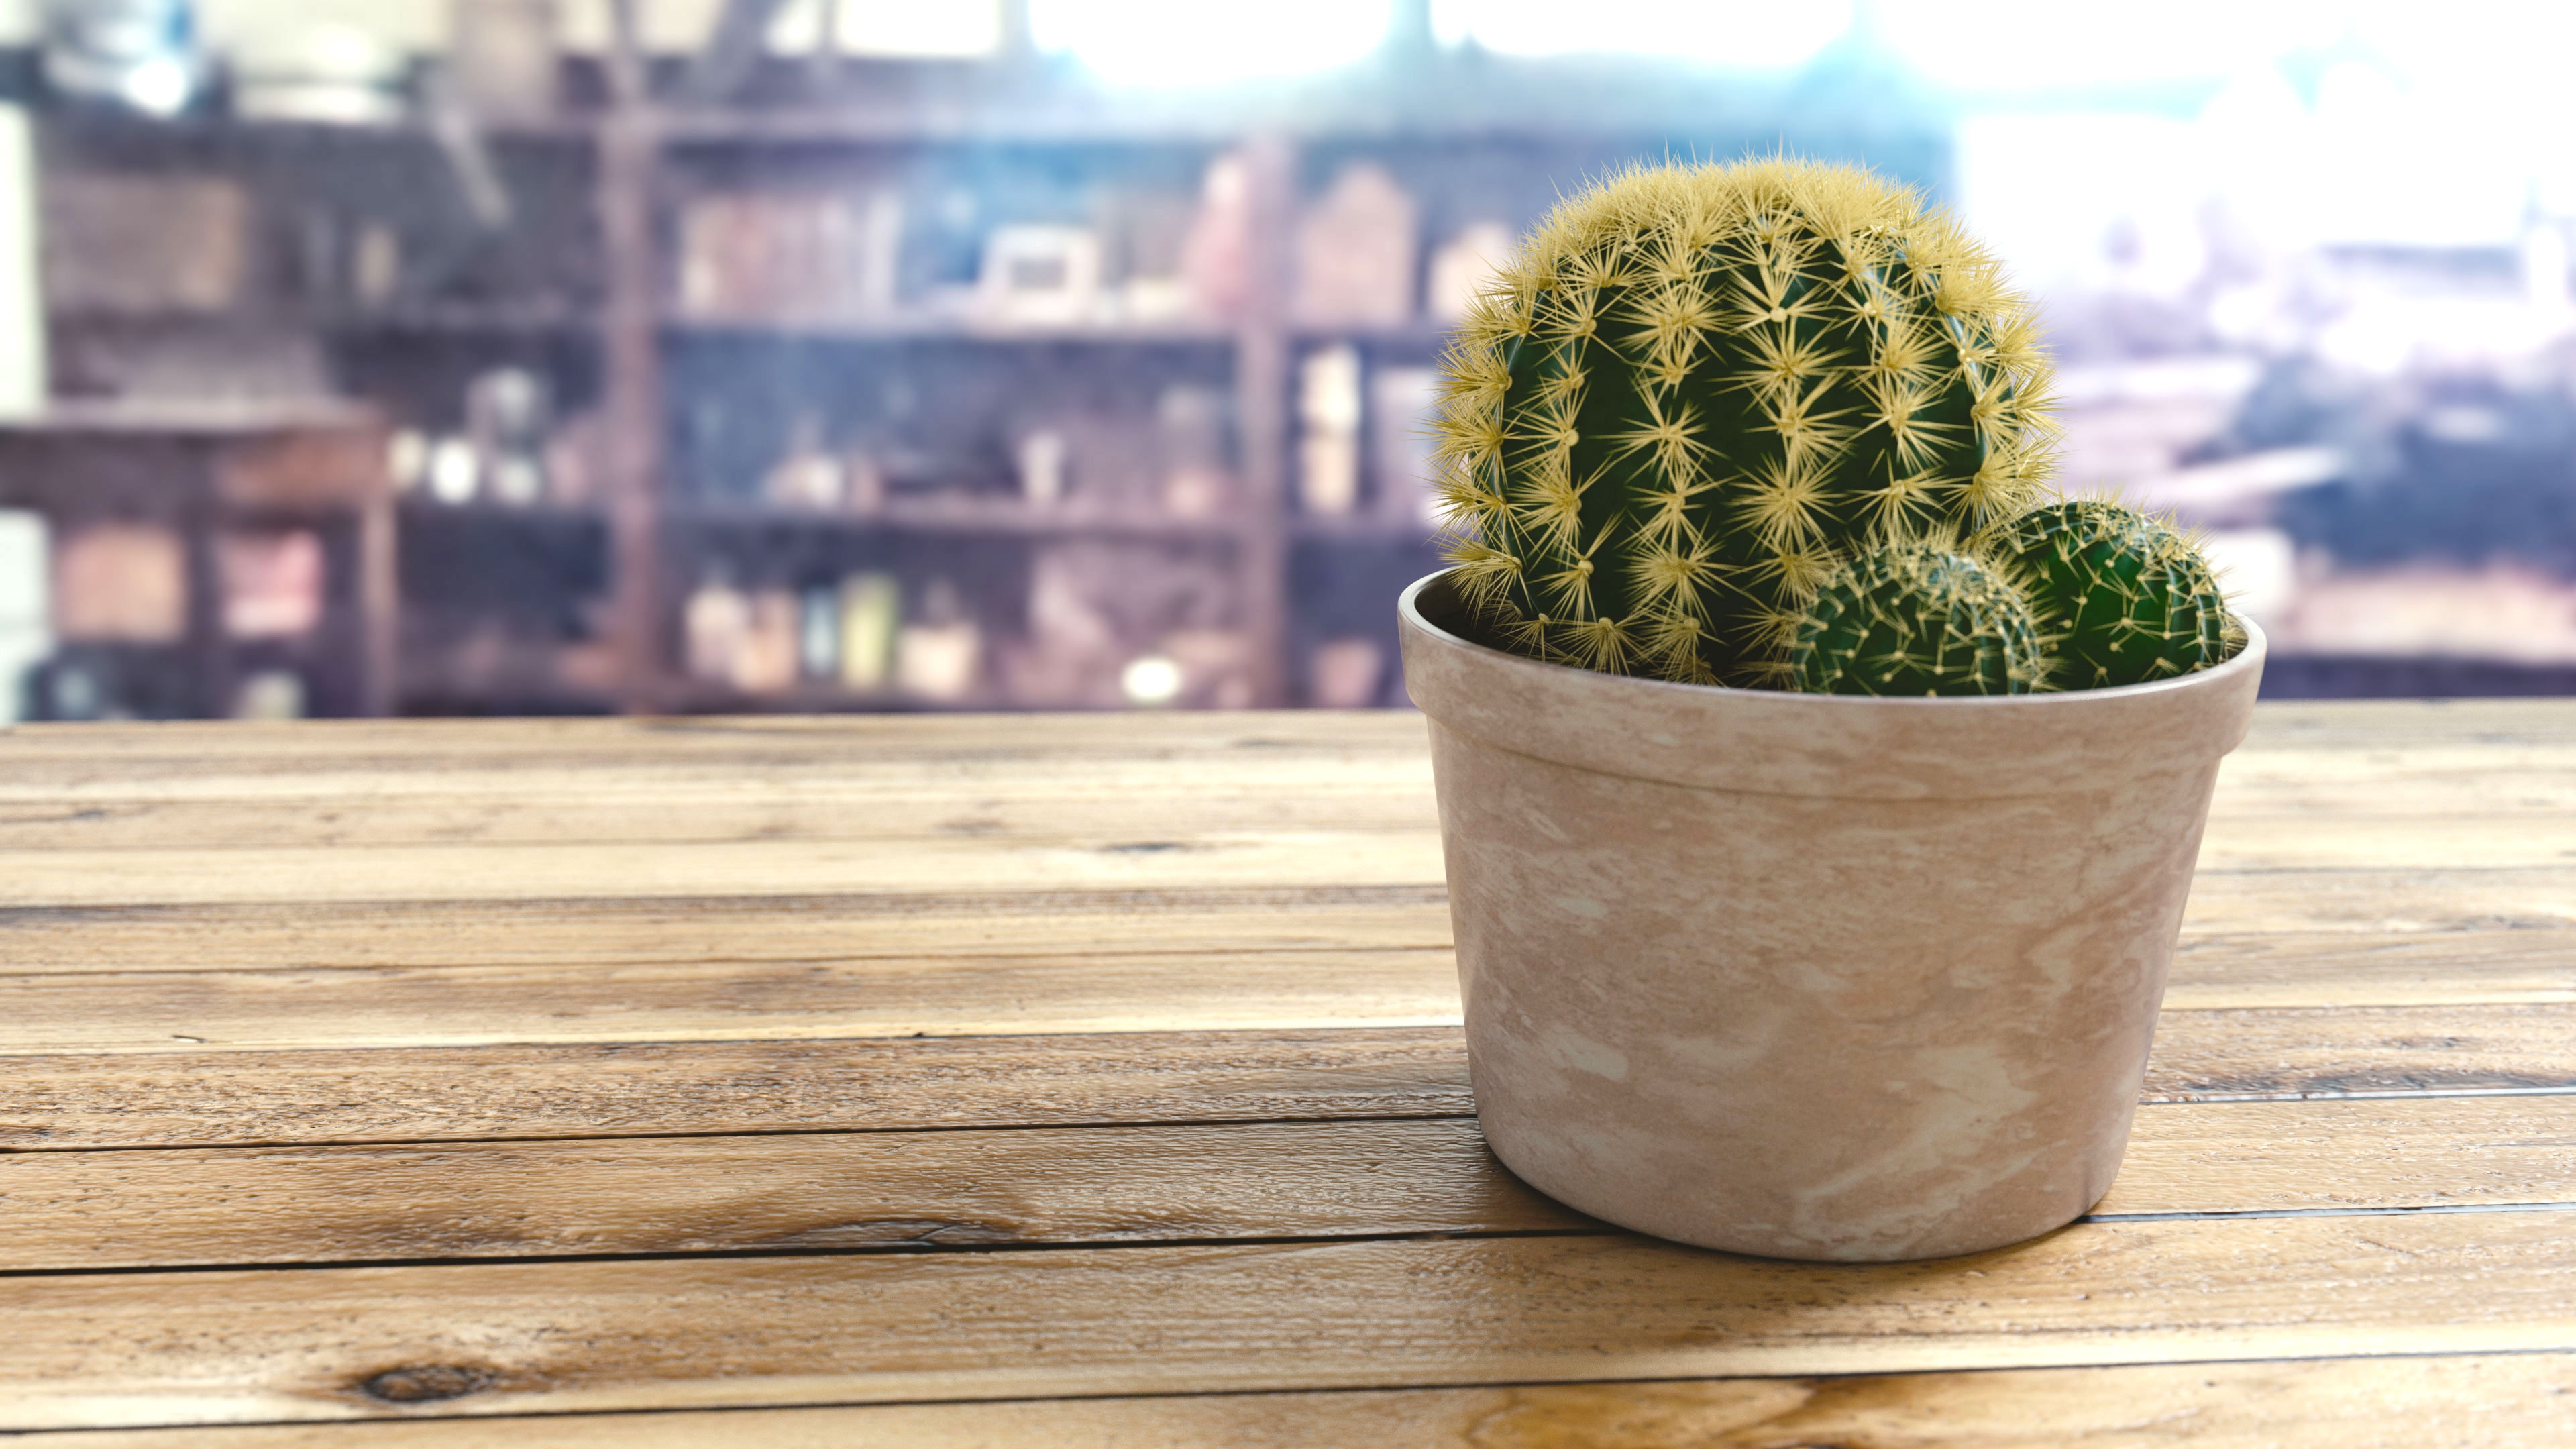
tree, cactus, plant, desert, flower, thorn, green, garden, plants, flowering plant, land plant